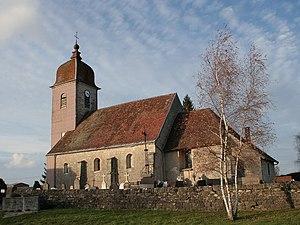
Loulle est une commune française située dans le département du Jura en région Bourgogne-Franche-Comté.